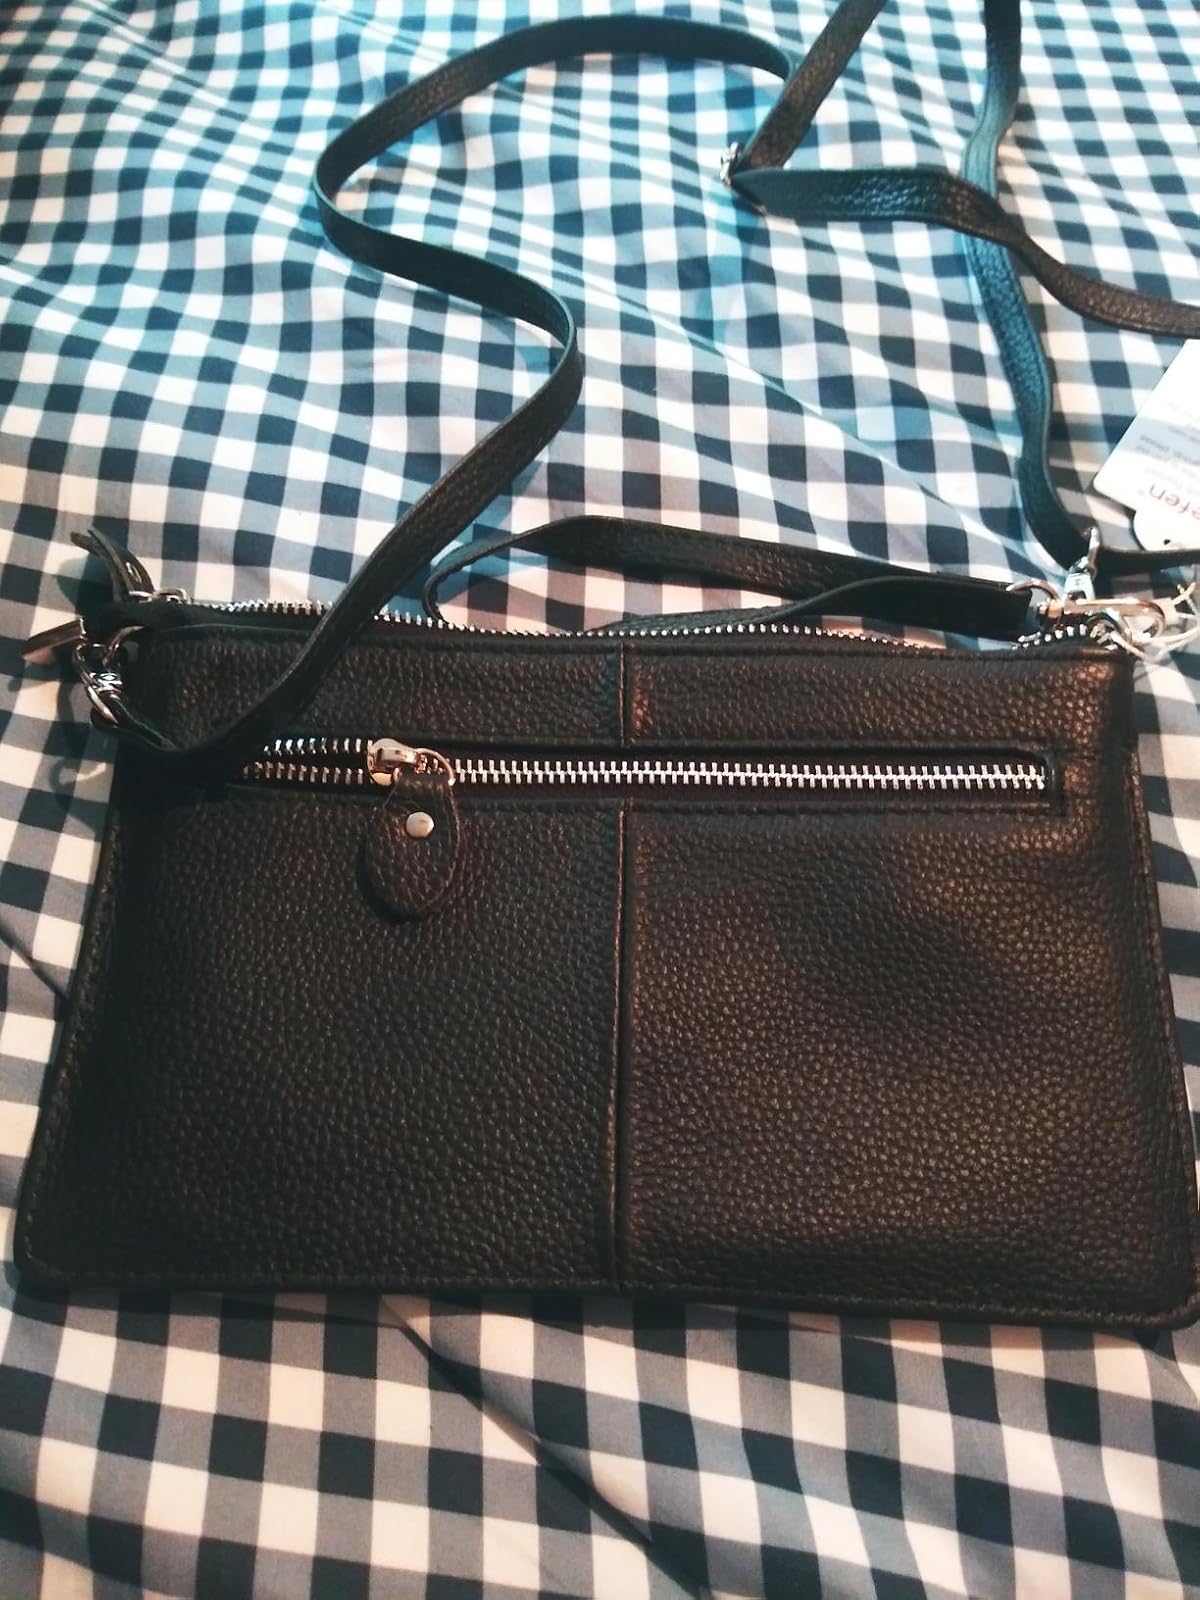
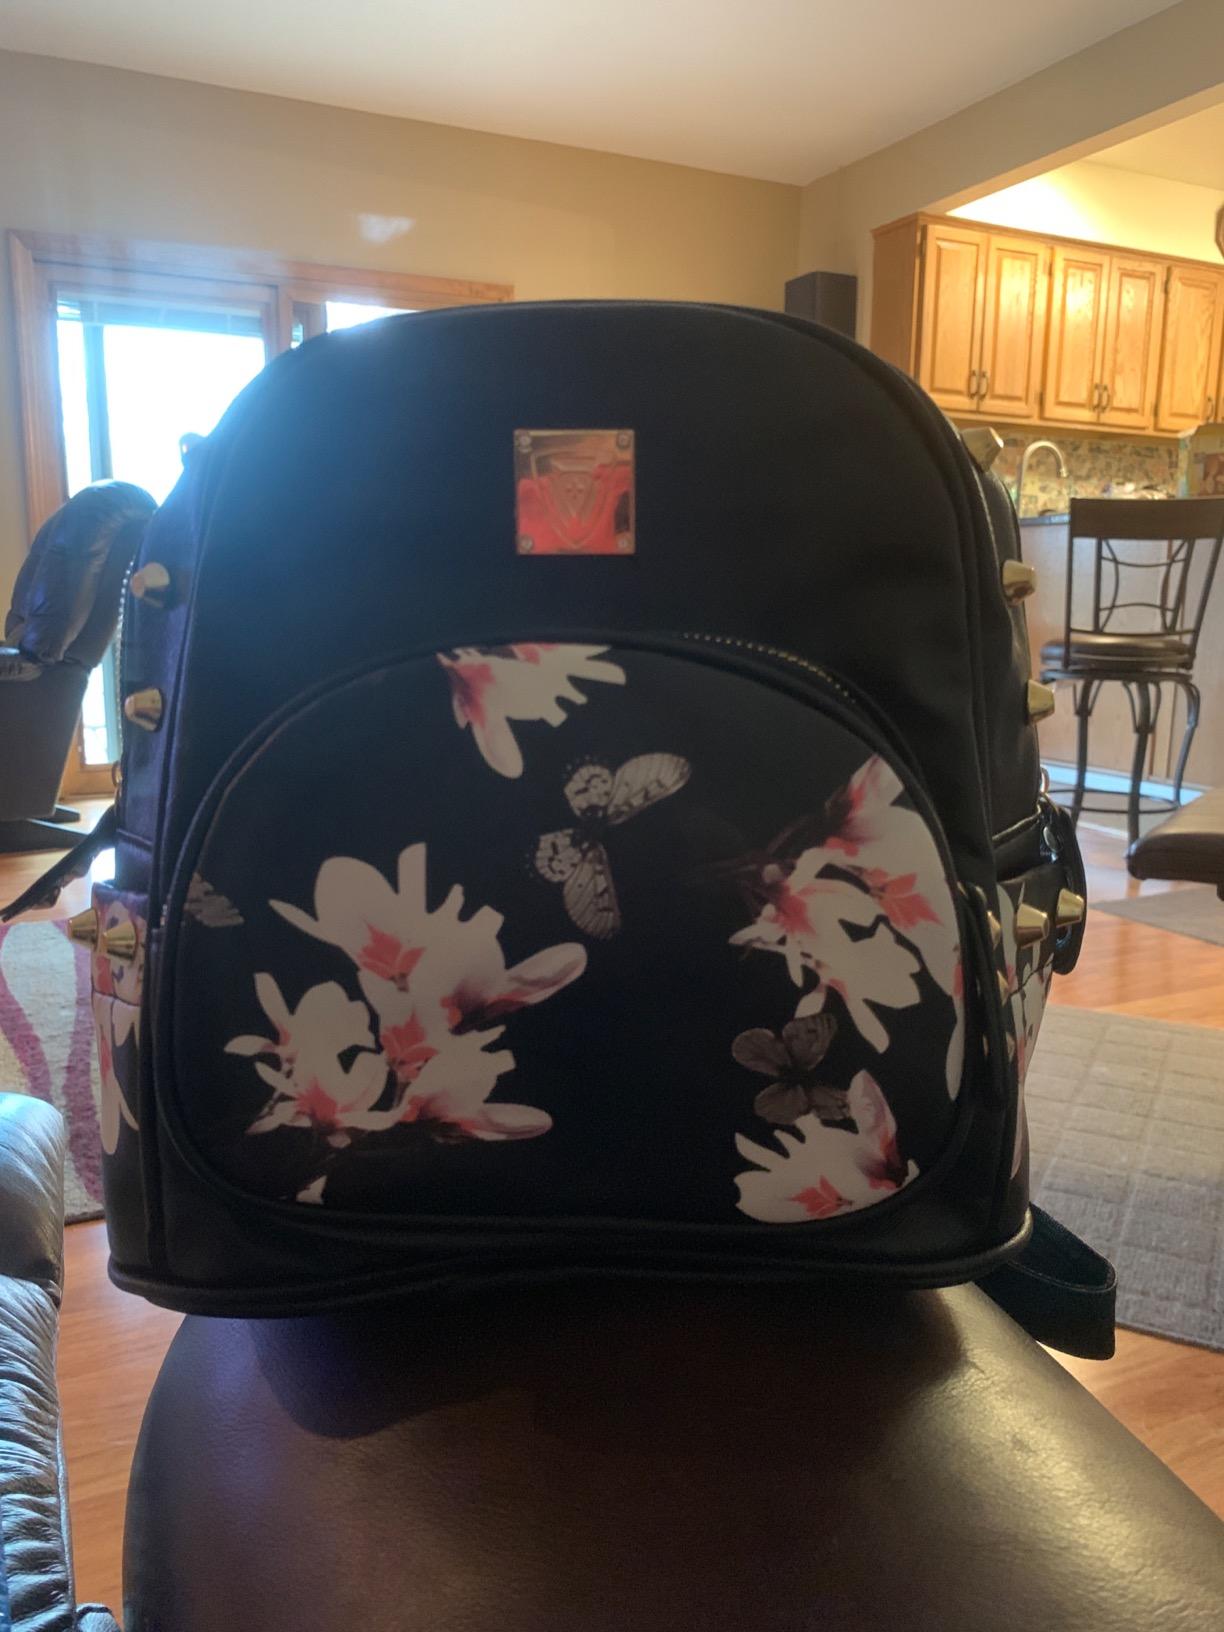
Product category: accessories_handbag
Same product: no